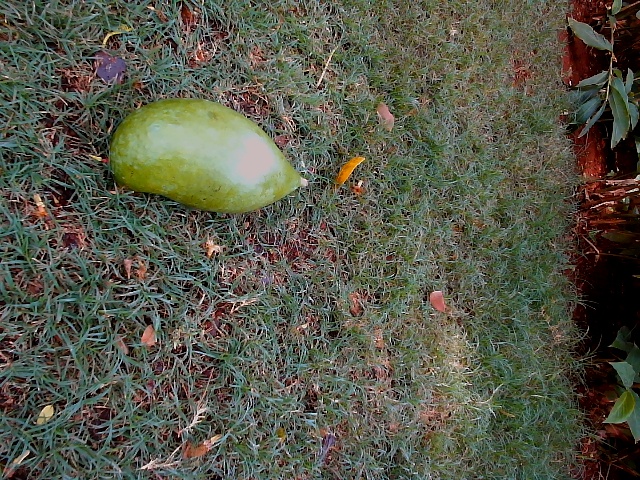
Label: Raw_Mango